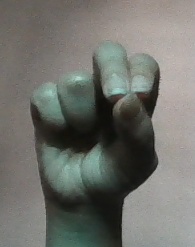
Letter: gaaf